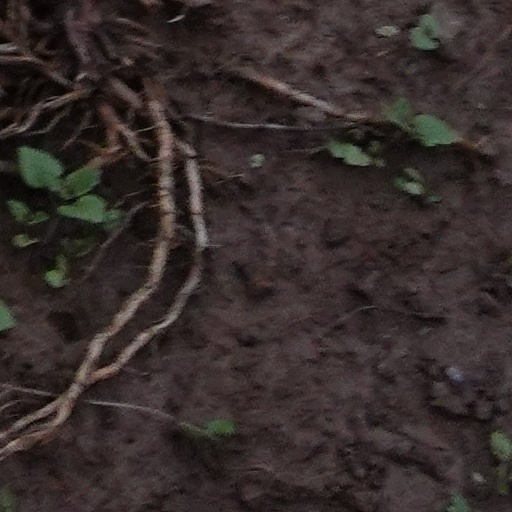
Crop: wheat